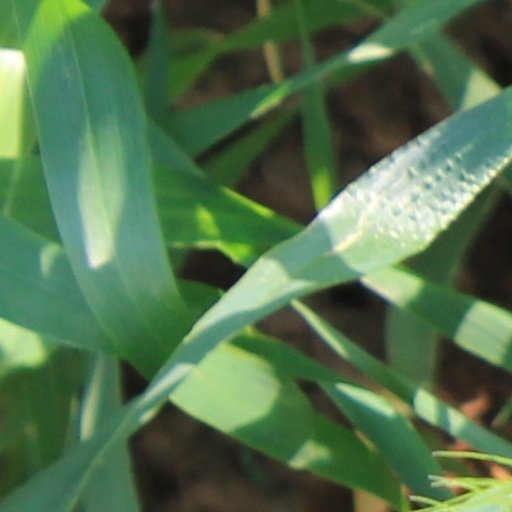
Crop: wheat